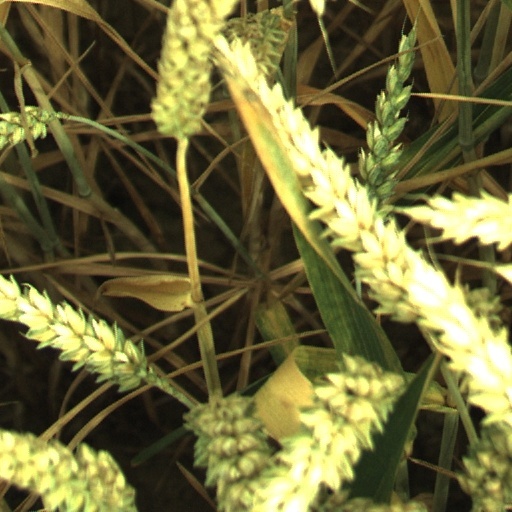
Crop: wheat